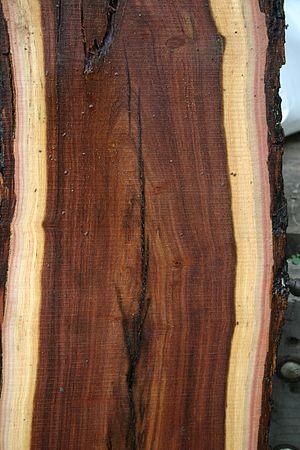
Senegalia caffra est une espèce de plantes de la famille des Fabacées, originaire du sud de l'Afrique.